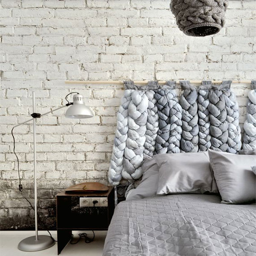
make it cosy at home with these gorgeous knitted furniture pieces